Medicine Man (film)

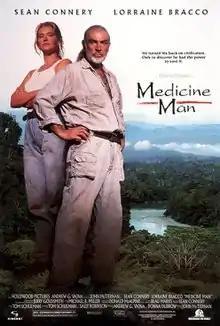
Theatrical release poster

Medicine Man is a 1992 American adventure drama film directed by John McTiernan. The film stars Sean Connery and Lorraine Bracco, and features an acclaimed score by veteran composer Jerry Goldsmith. The film deals about Dr. Robert Campbell (Connery), he's a biochemist working in the Amazon rain forest on a cancer cure.